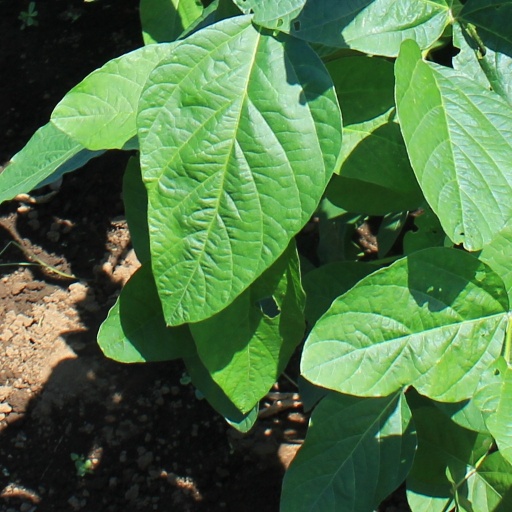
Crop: soybean